The Old New Land

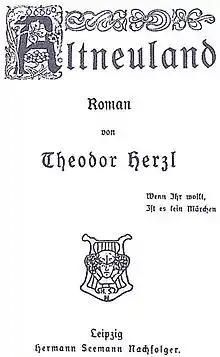
First edition cover

The Old New Land is a utopian novel published in German by Theodor Herzl, the founder of political Zionism, in 1902. It was published six years after Herzl's political pamphlet, "Der Judenstaat" ("The Jewish State") and expanded on Herzl's vision for a Jewish return to the Land of Israel, which helped "Altneuland" become one of Zionism's establishing texts. It was translated into Yiddish by Israel Isidor Elyashev ("Altnayland". Warsaw, 1902), and into Hebrew by Nahum Sokolow as , Tel Aviv (Warsaw, 1902). The name was adopted for the newly founded city of Tel Aviv.